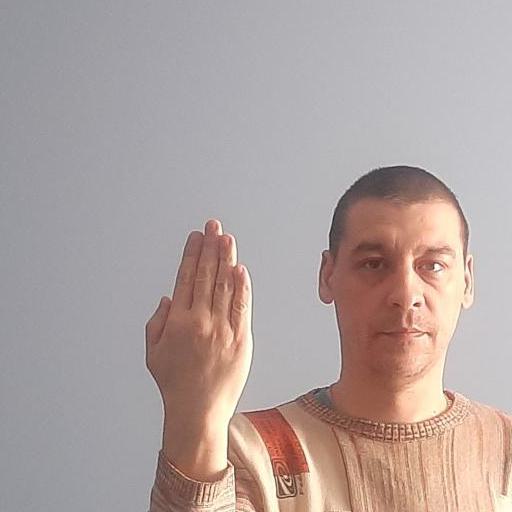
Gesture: stop_inverted